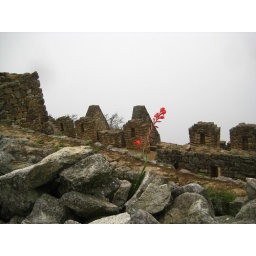
A flower in the clouds